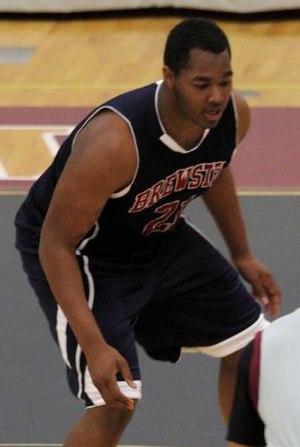
Markus Kennedy, né le 3 août 1991, à Yeadon, en Pennsylvanie, est un joueur américain de basket-ball. Il évolue aux postes d'ailier fort et de pivot.